Visconti-Sforza Castle (Vigevano)

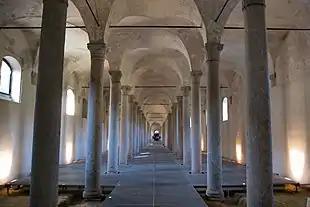
One of the restored Scuderie, originally used as horse stable

Along the year 2019, the castle housed several events organized by the city of Vigevano to celebrate the 500th anniversary of Leonardo da Vinci's death.